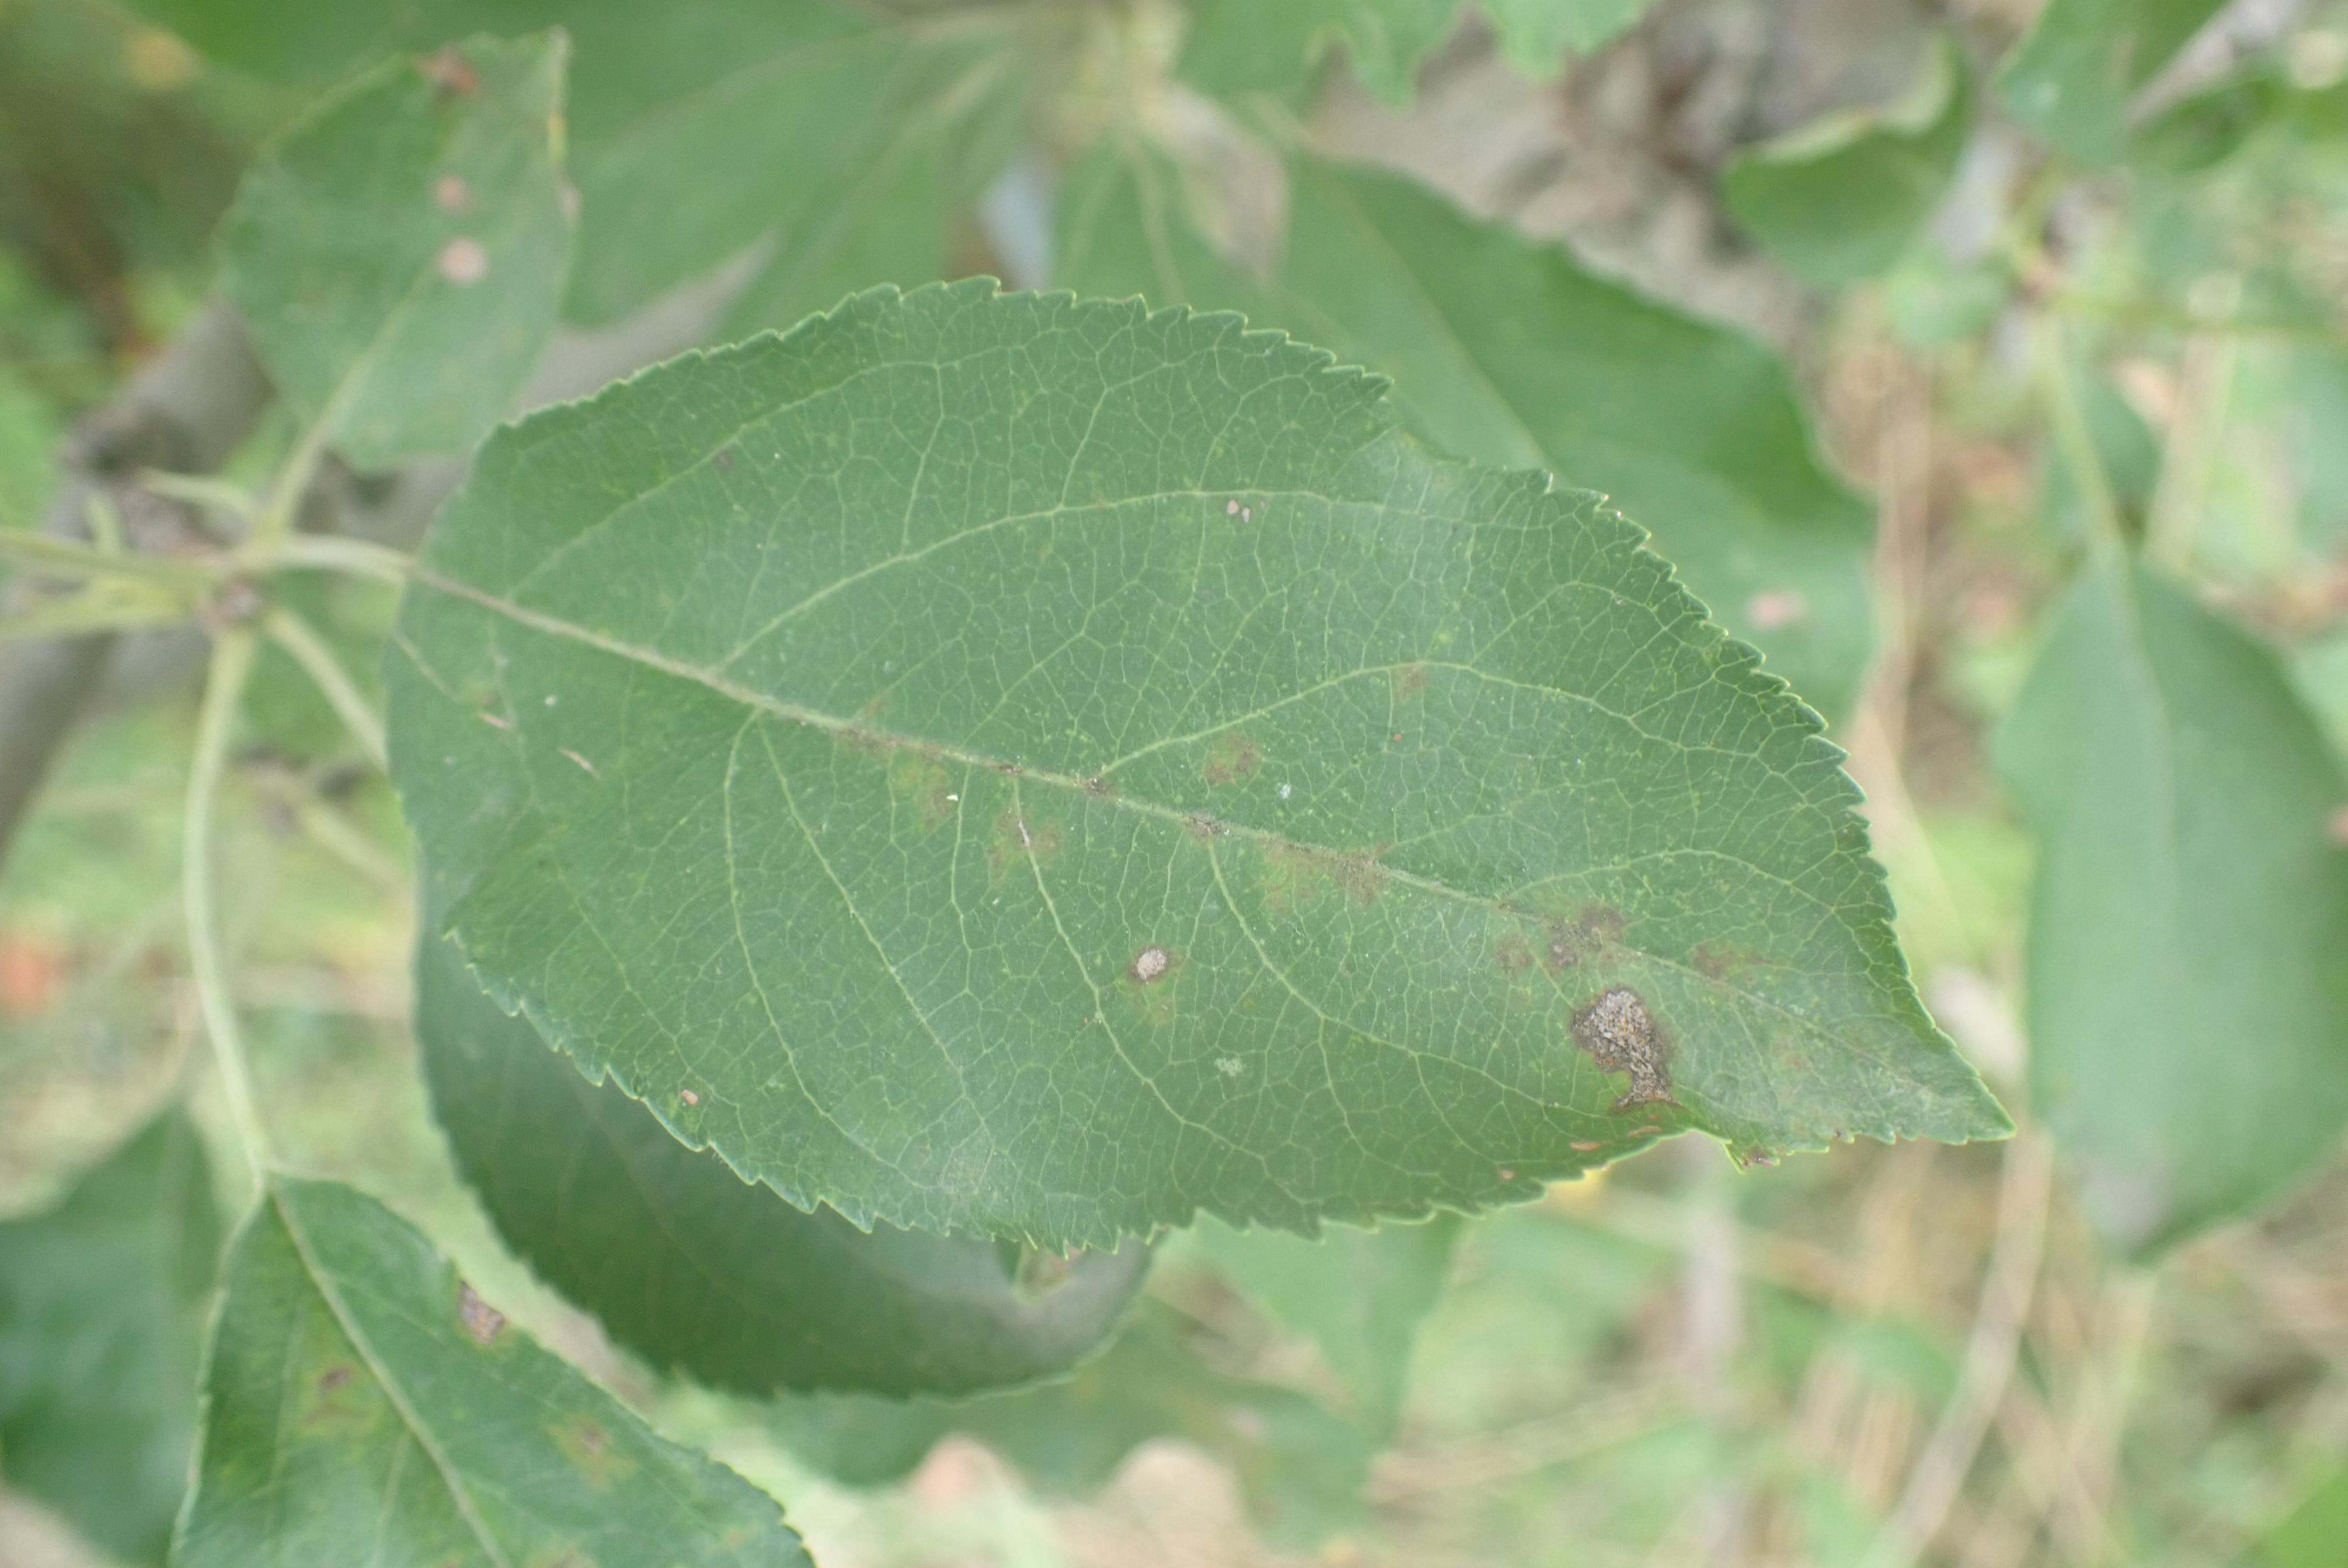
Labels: complex